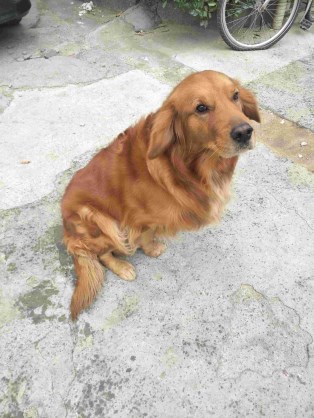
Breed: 5355-n000126-golden_retriever